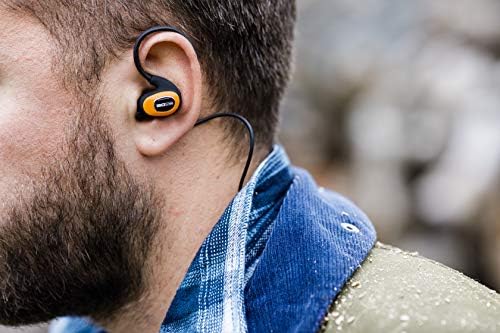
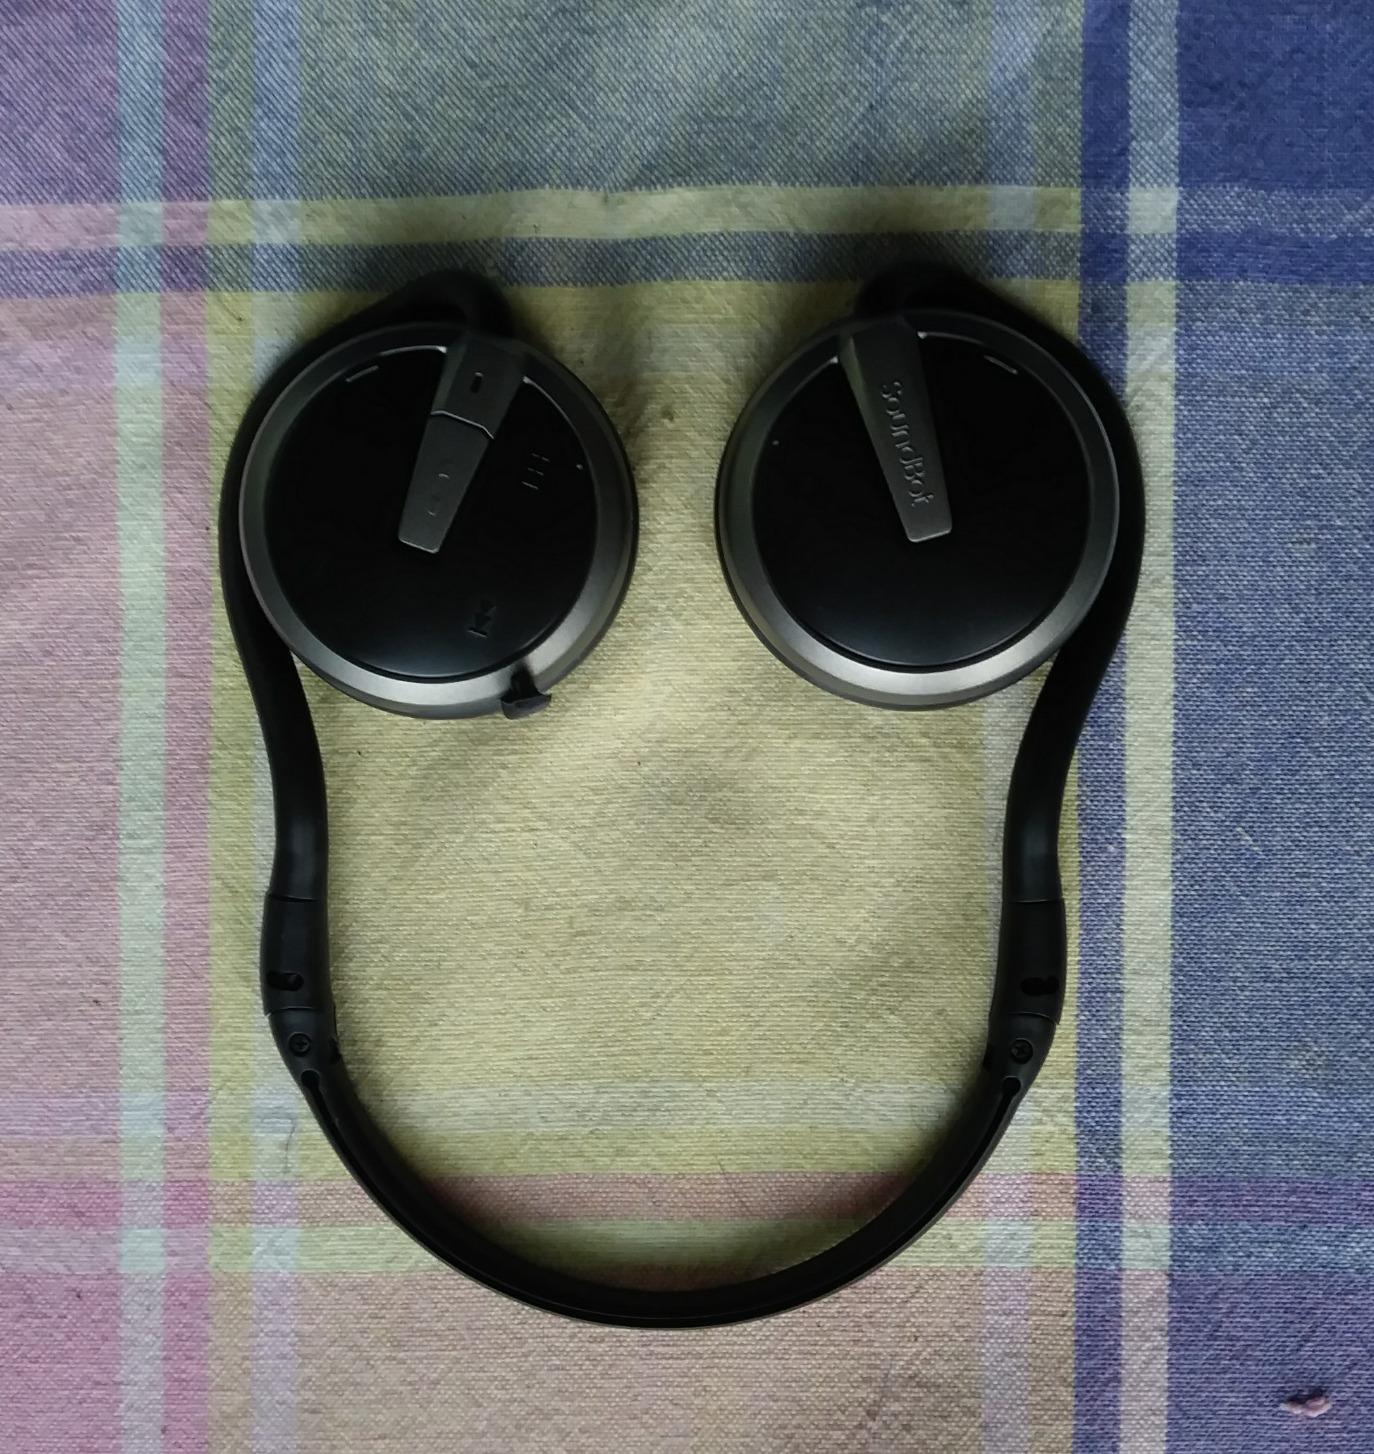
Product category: headphones
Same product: no